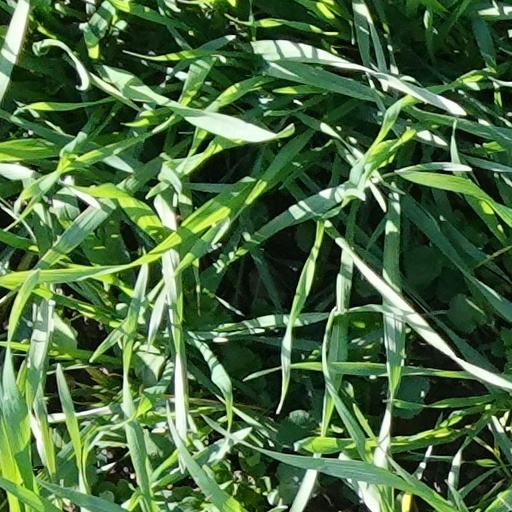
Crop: wheat